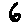
Label: 6